The Moneypenny Diaries: Final Fling

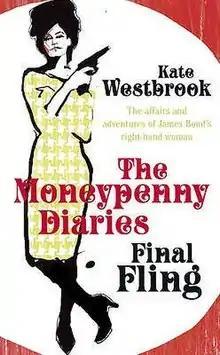
First edition

The Moneypenny Diaries: Final Fling is the third in a trilogy of novels chronicling the life of Miss Moneypenny, M's personal secretary in Ian Fleming's James Bond series. The diaries are penned by Samantha Weinberg under the pseudonym Kate Westbrook, who is depicted as the book's "editor". The novel was published by John Murray publishers on May 1, 2008 in the UK in hardcover followed by the paperback on October 30, 2008. As with the second volume, no North American release has been announced as of May 2009.